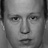
Emotion: neutral